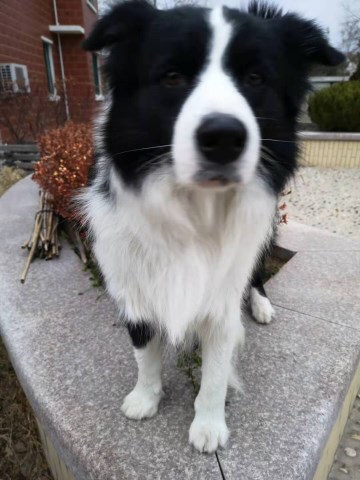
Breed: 2594-n000109-Border_collie